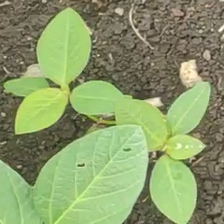
Weed species: Moti_dudhi(Euphorbia_geneculata_L)